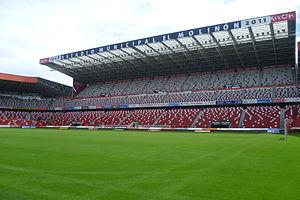
Estadio Municipal El Molinón ou El Molinón est un stade de football situé à Gijón, dans la province des Asturies, en Espagne.
Le match de football RFA contre Autriche a eu lieu le 25 juin 1982 à Gijón en Espagne pendant la coupe du monde 1982. Appelé quelquefois en France le « match de la honte », il est connu en allemand sous le nom de « Nichtangriffspakt von Gijón » ou « Schande von Gijón ».